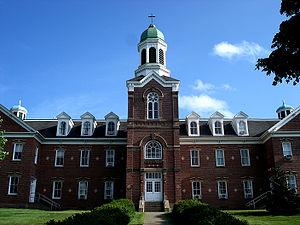
L'Université Saint-Francis-Xavier est une université canadienne, située à Antigonish, en Nouvelle-Écosse. Ouverte en 1853, elle compte 4 500 étudiants en 2012. Elle offre des programmes de premier cycle en lettres et sciences humaines, en sciences, en éducation, en commerce et en systèmes d'information, des programmes d'études avancées en sciences humaines, en éducation et en sciences ainsi que des programmes menant à des certificats et à des diplômes dans différentes disciplines.